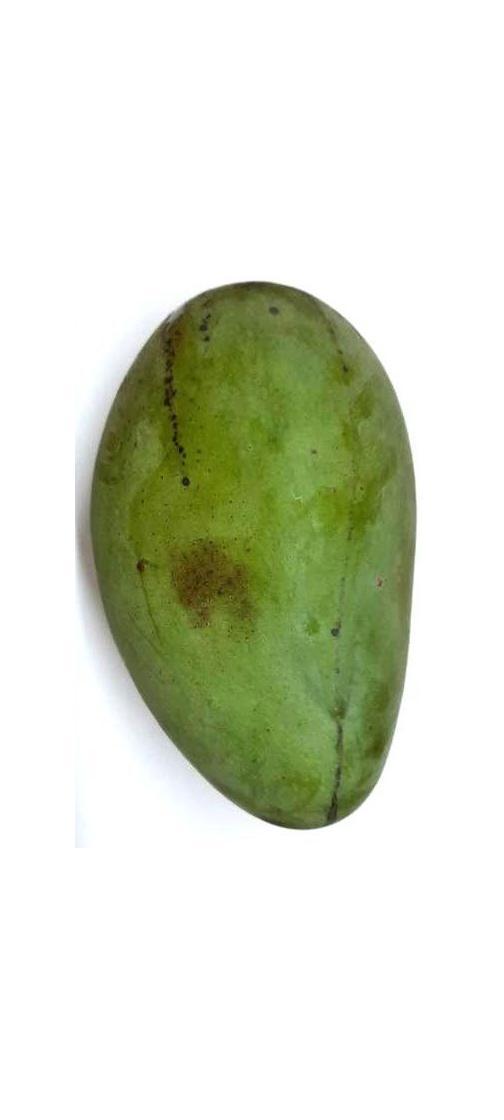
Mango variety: Fazli Shurmai